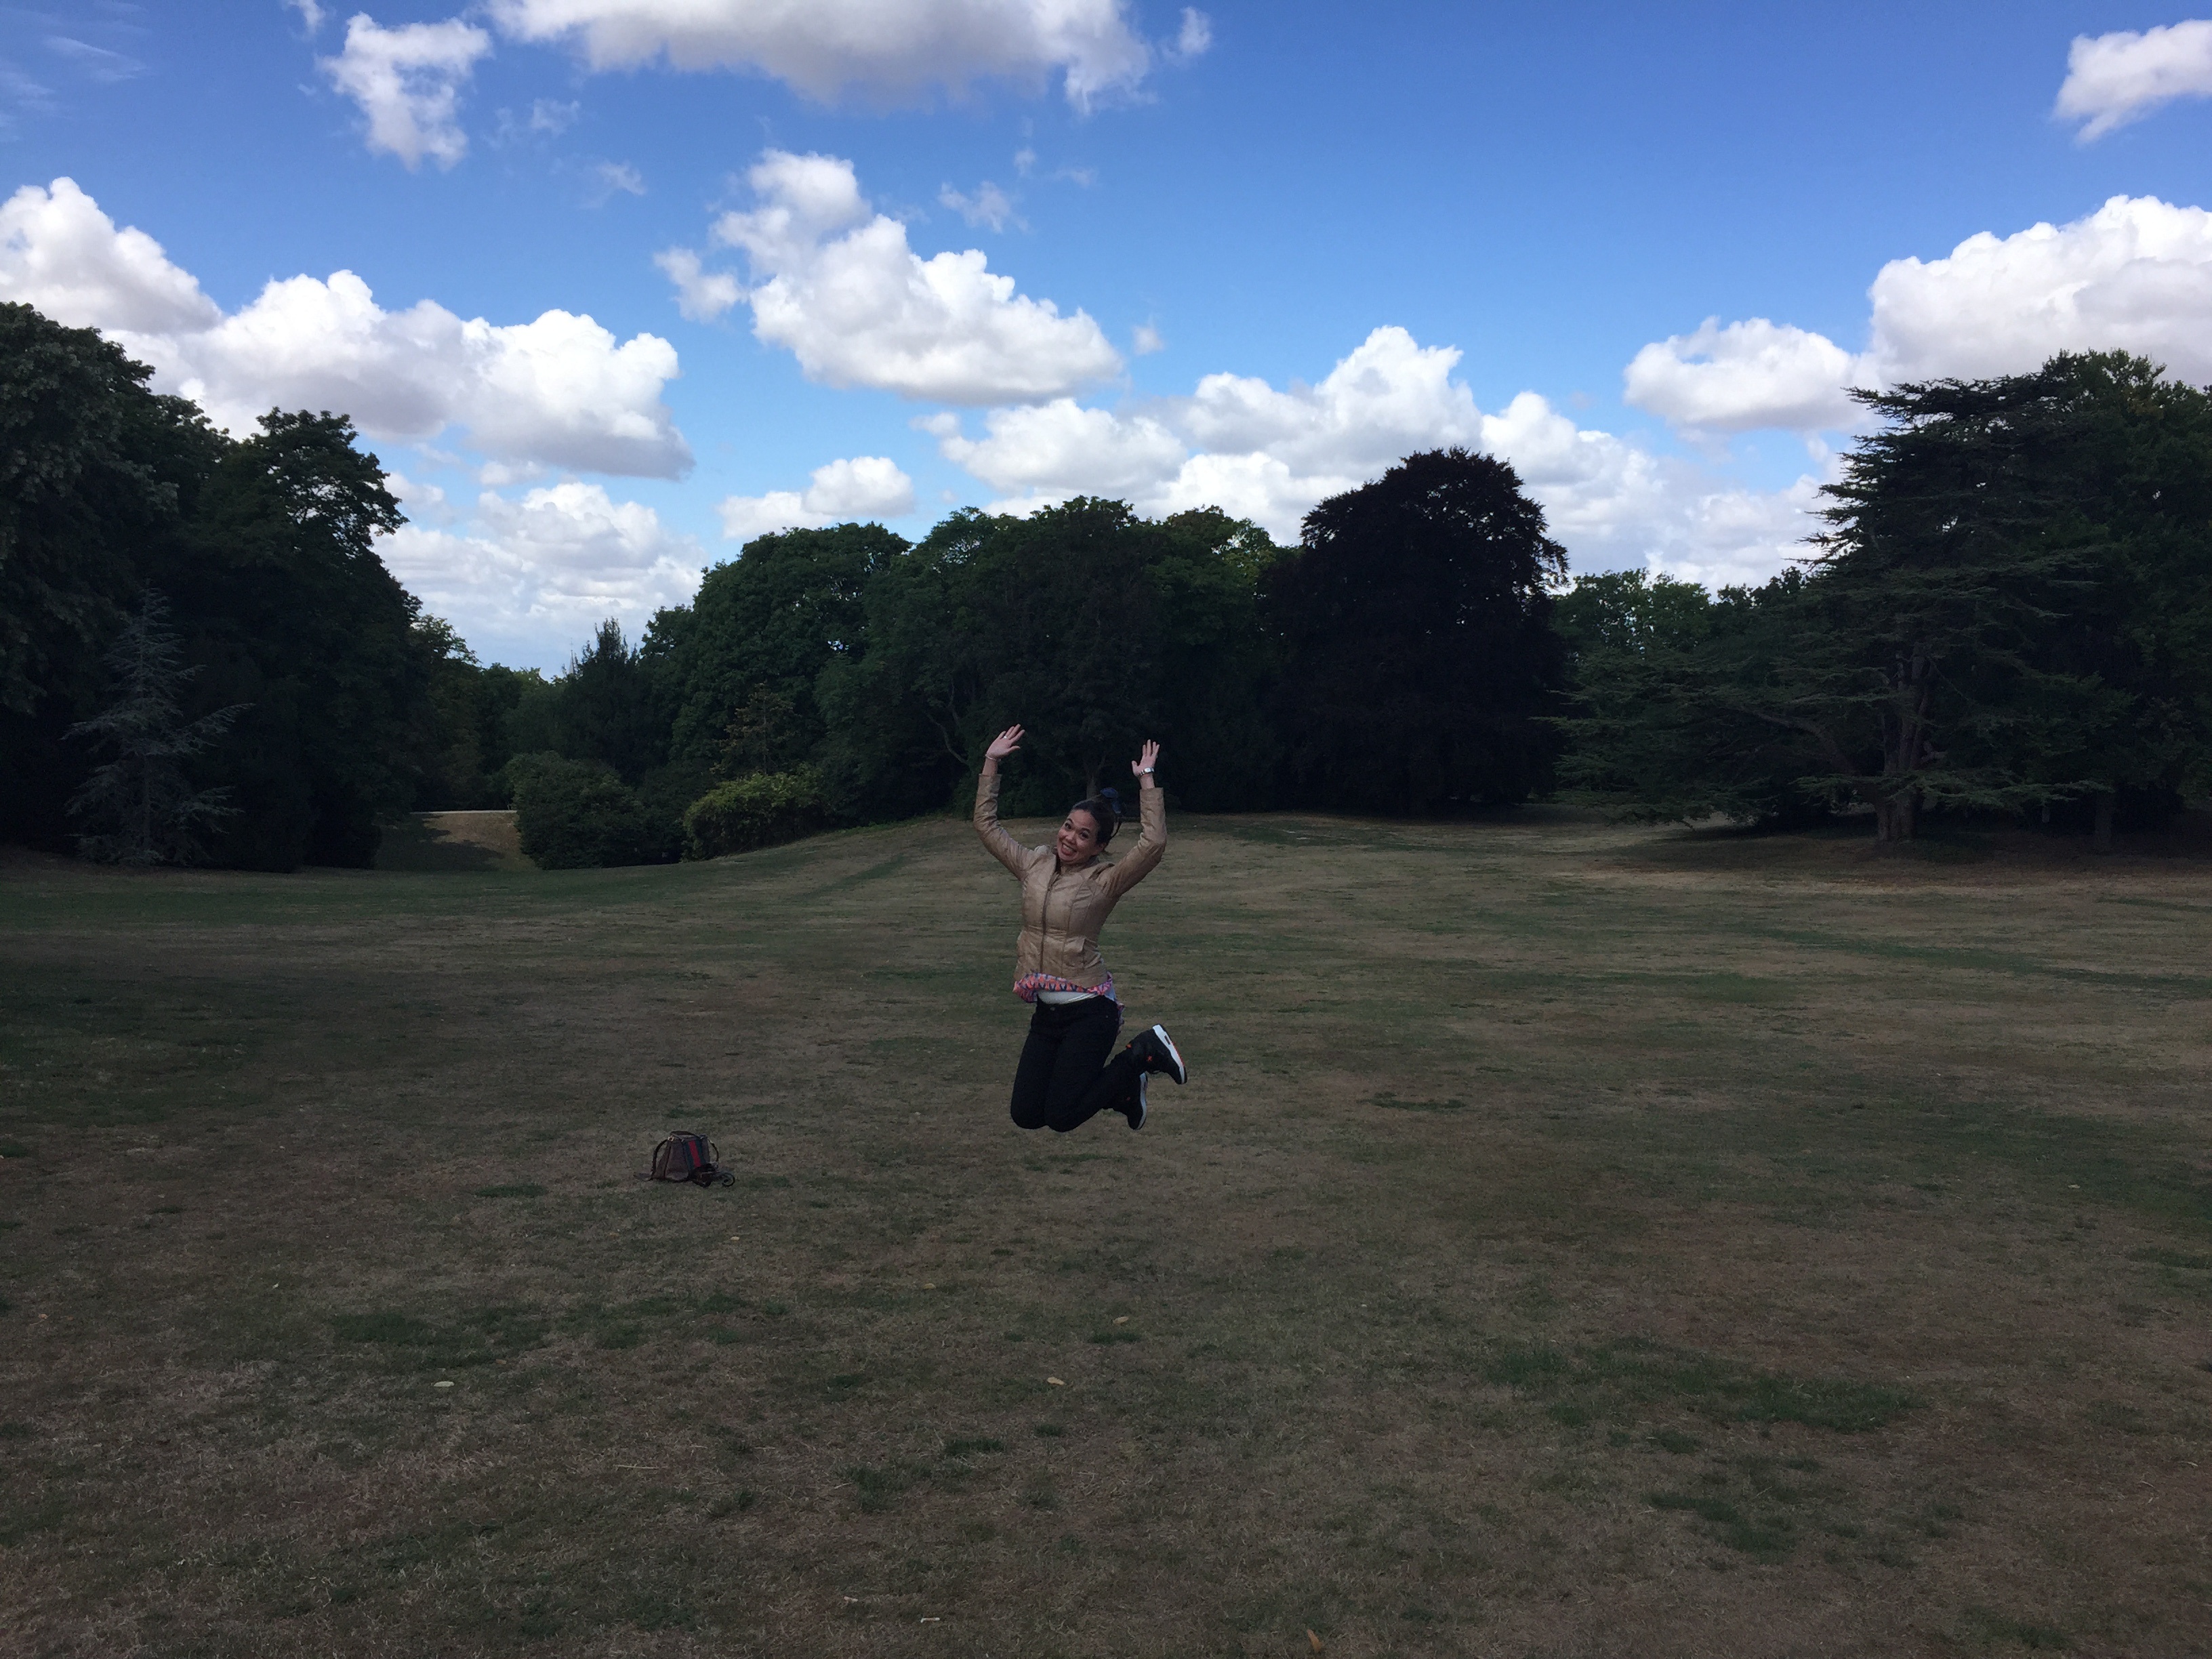
atmosphere of earth